Hollywood Walk of Fame

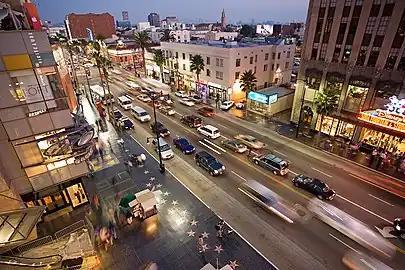
The Walk of Fame at the 6800 block of Hollywood Boulevard with the Dolby Theatre in the foreground and the intersection of Hollywood Boulevard and Highland Avenue

Stars of many particularly well-known celebrities are found in front of the TCL (formerly Grauman's) Chinese Theatre. Oscar winners' stars are usually placed near the Dolby Theatre, site of the annual Academy Awards presentations. Locations are occasionally chosen for ironic or humorous reasons: Mike Myers's star lies in front of an adult store called the International Love Boutique, an association with his Austin Powers roles; Roger Moore's star and Daniel Craig's star are located at 7007 Hollywood Boulevard in recognition of their titular roles in the James Bond 007 film series; Ed O'Neill's star is located outside a shoe store in reference to his character's occupation on the TV show "Married ... with Children"; and The Dead End Kids' star is located at 7080 Hollywood Boulevard, near the corner of La Brea and Hollywood Boulevard.